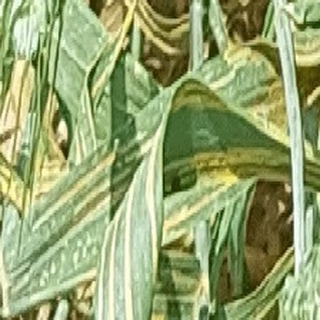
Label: wheat_yellow_rust